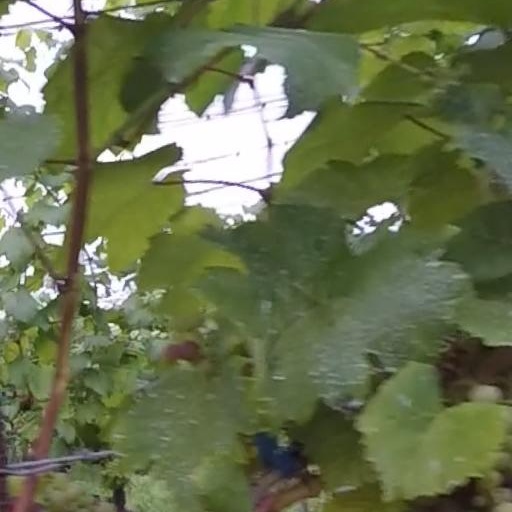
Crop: grape